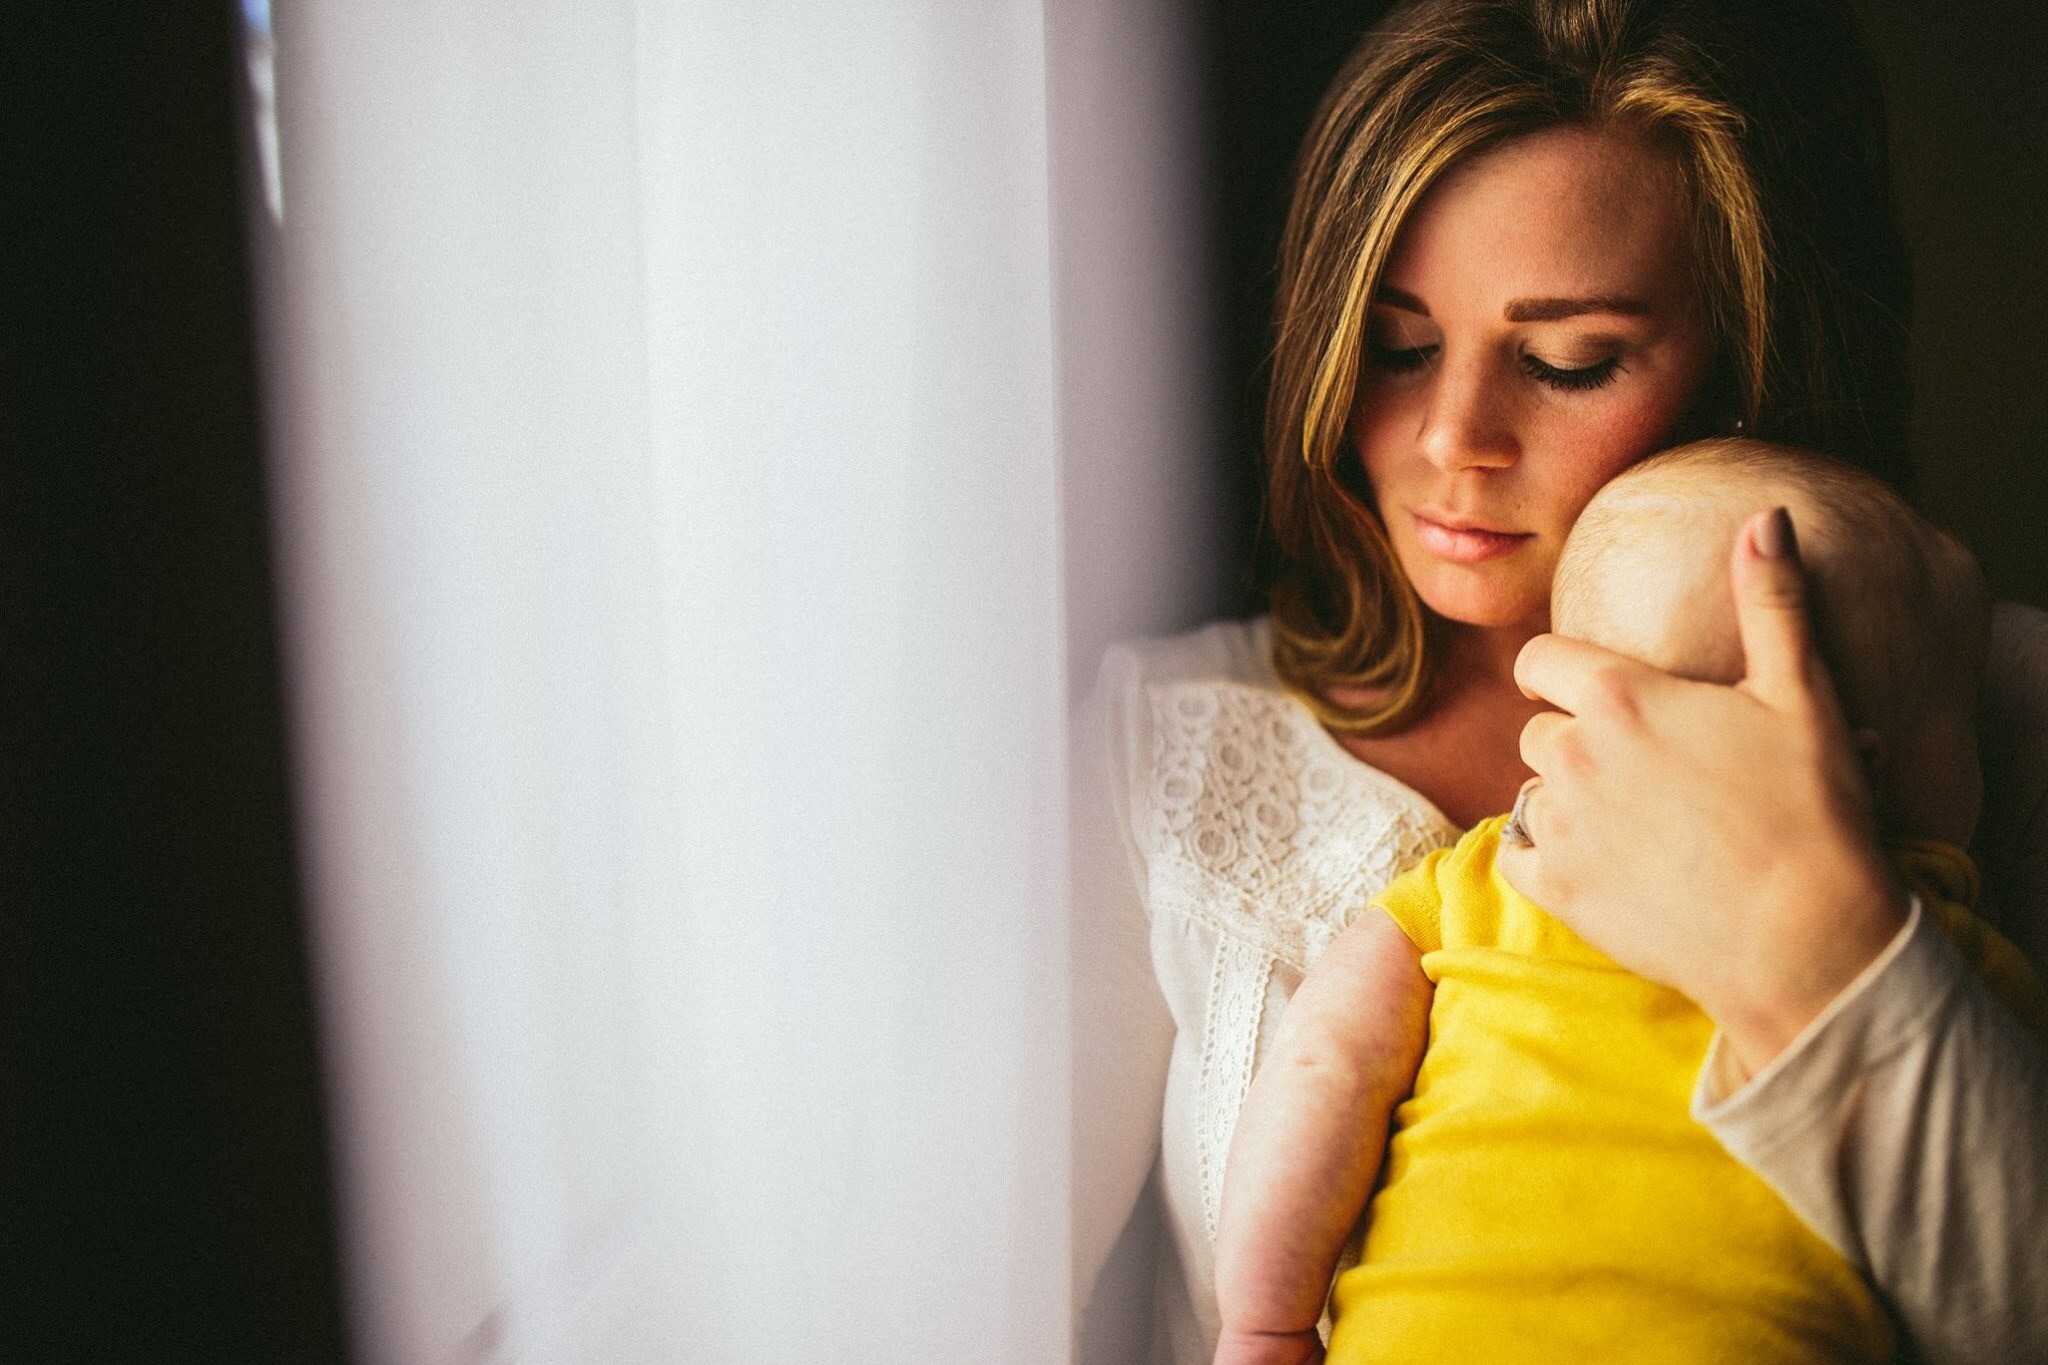
hand, person, woman, photography, portrait, model, young, romance, child, bride, baby, hug, mom, close up, family, mother, newborn, photograph, beauty, interaction, photo shoot, portrait photography